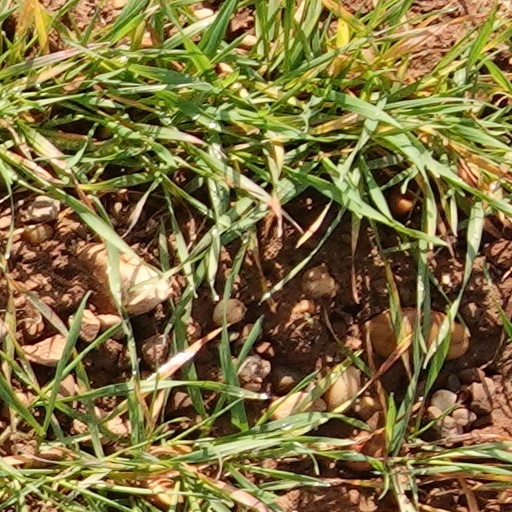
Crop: wheat